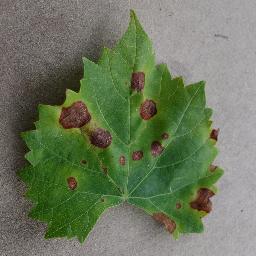
Label: Grape___Black_rot